Central Kimberley

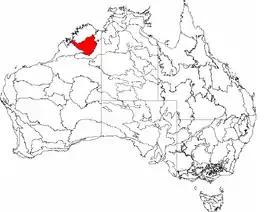
The interim Australian bioregions,with the Central Kimberley in red

The Central Kimberley, an interim Australian bioregion, is located in the central Kimberley region of Western Australia, comprising an area of .